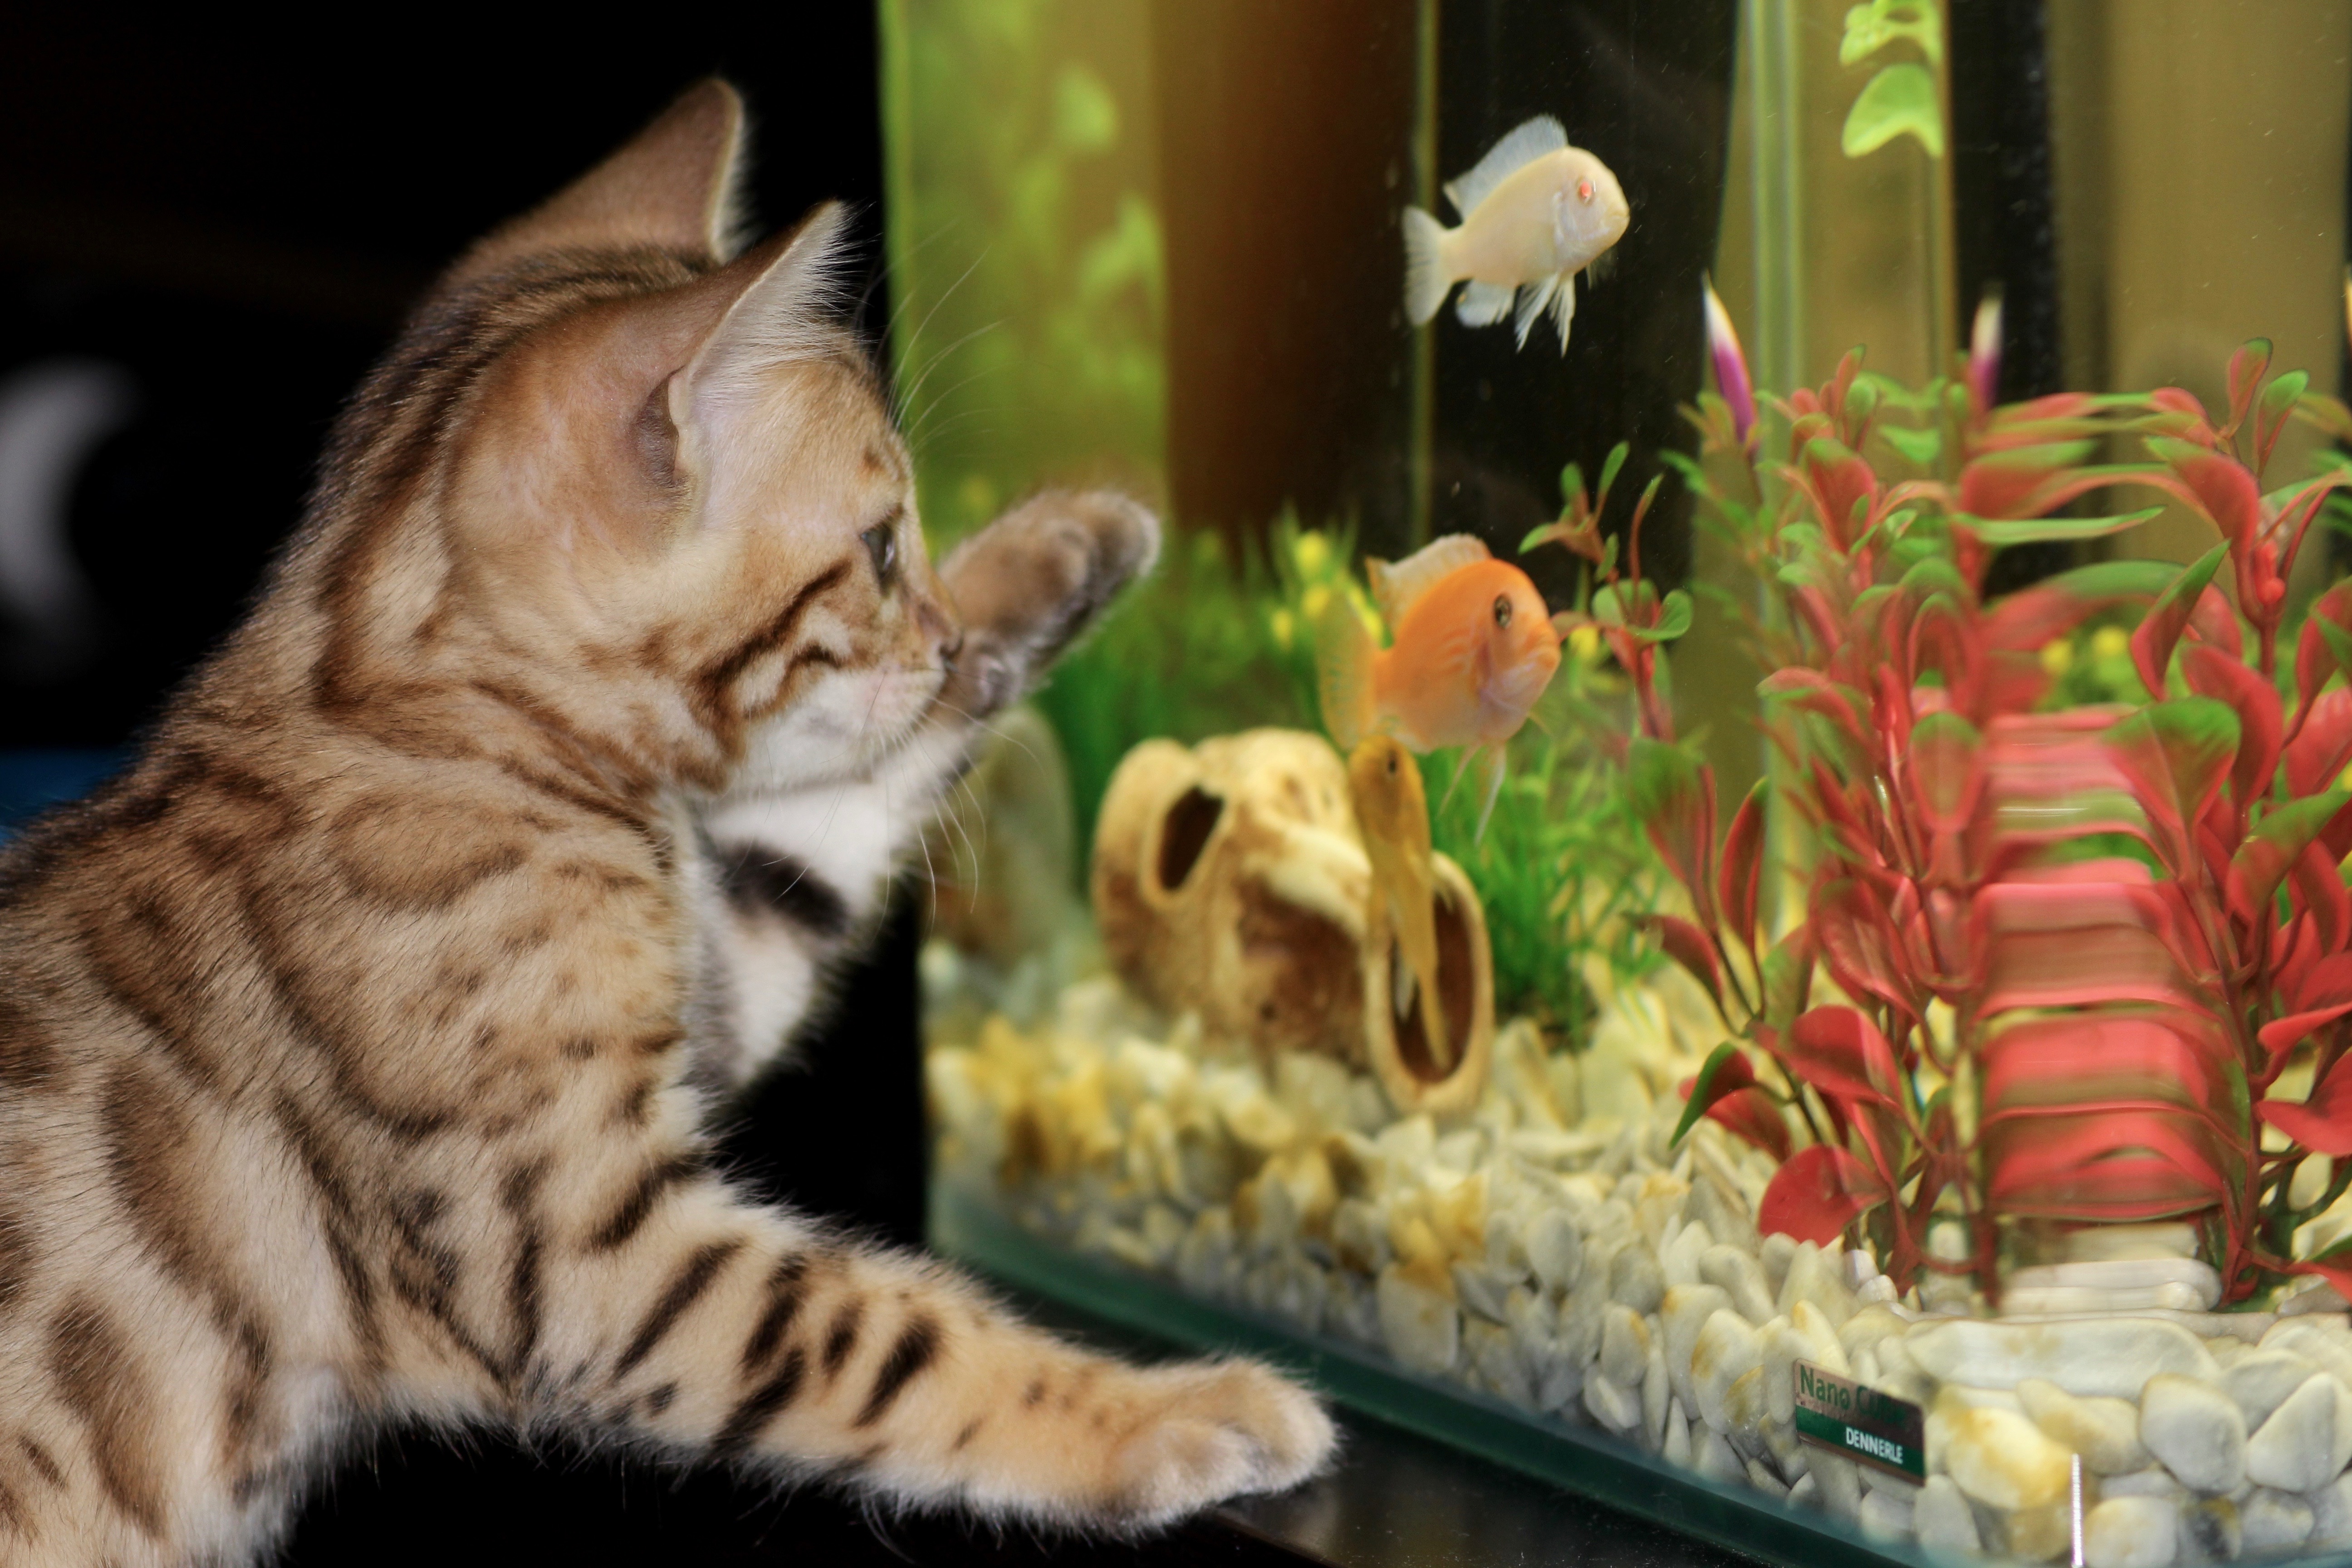
pet, kitten, cat, mammal, fauna, aquarium, vertebrate, bengal, small to medium sized cats, cat like mammal